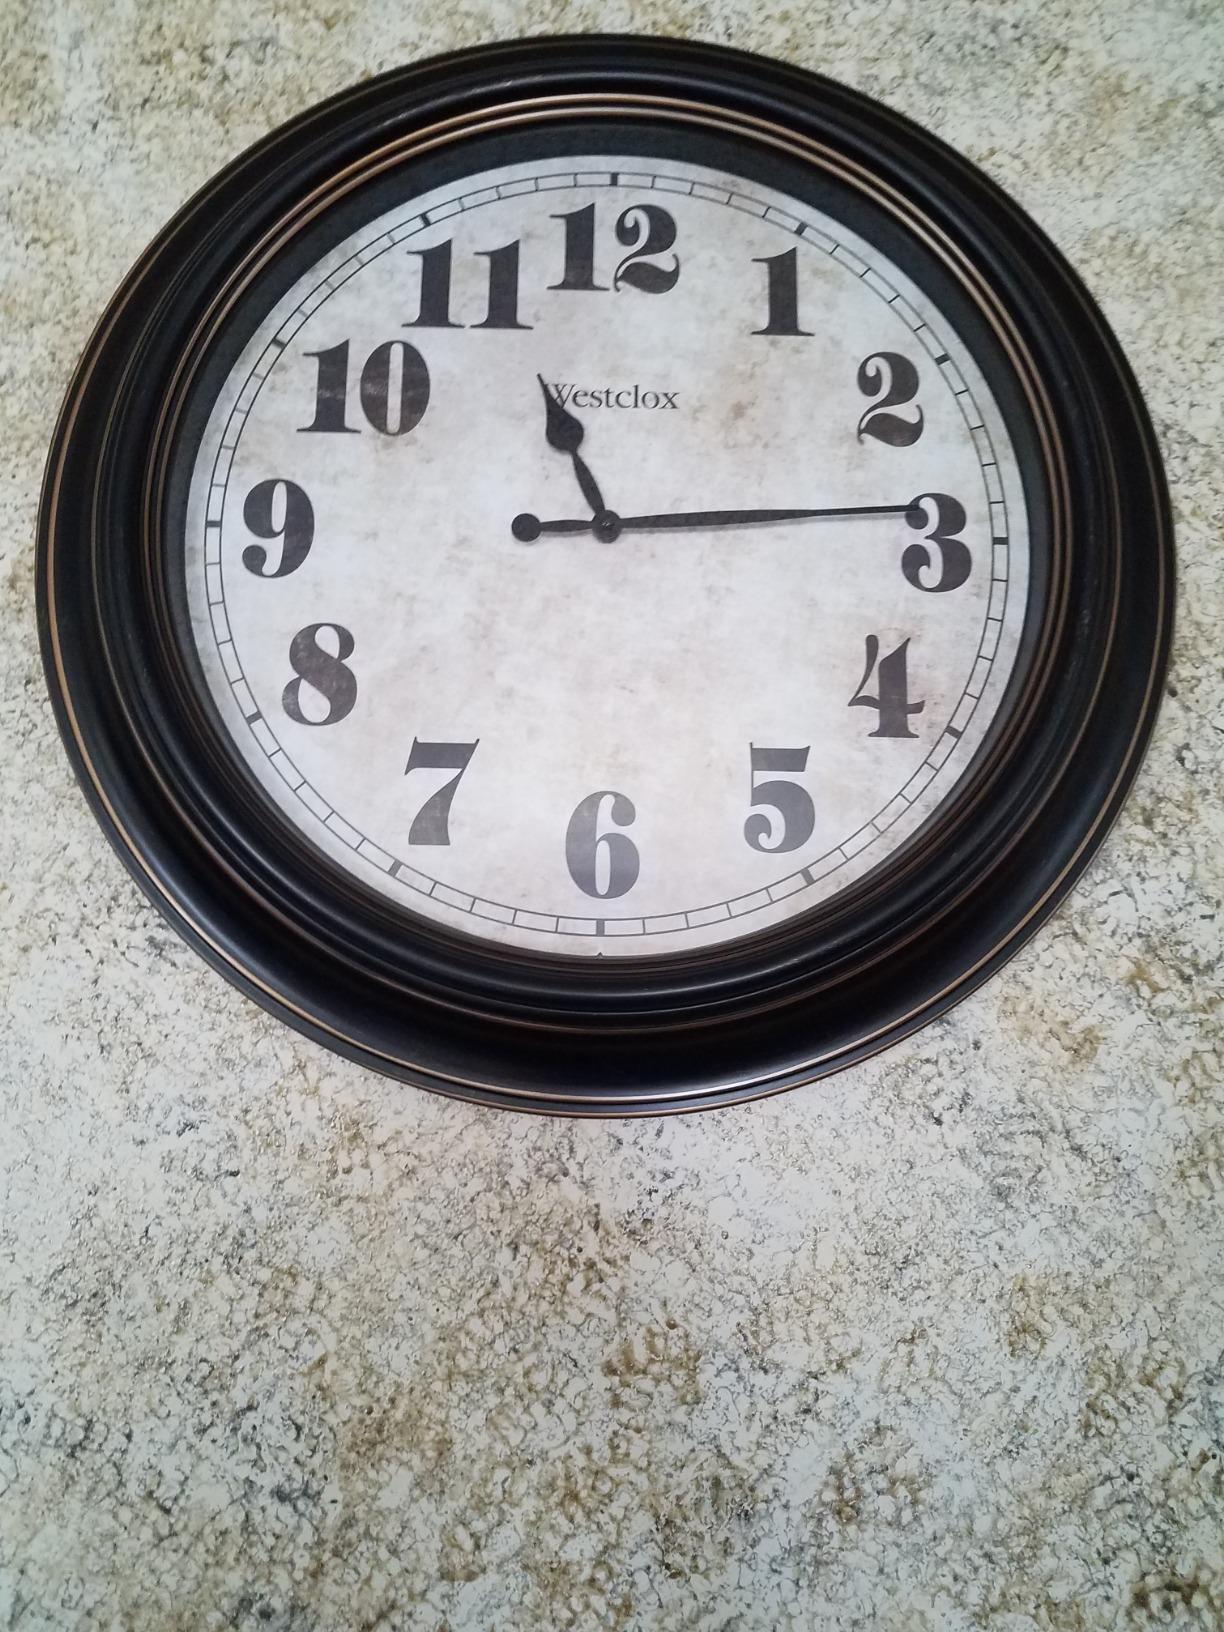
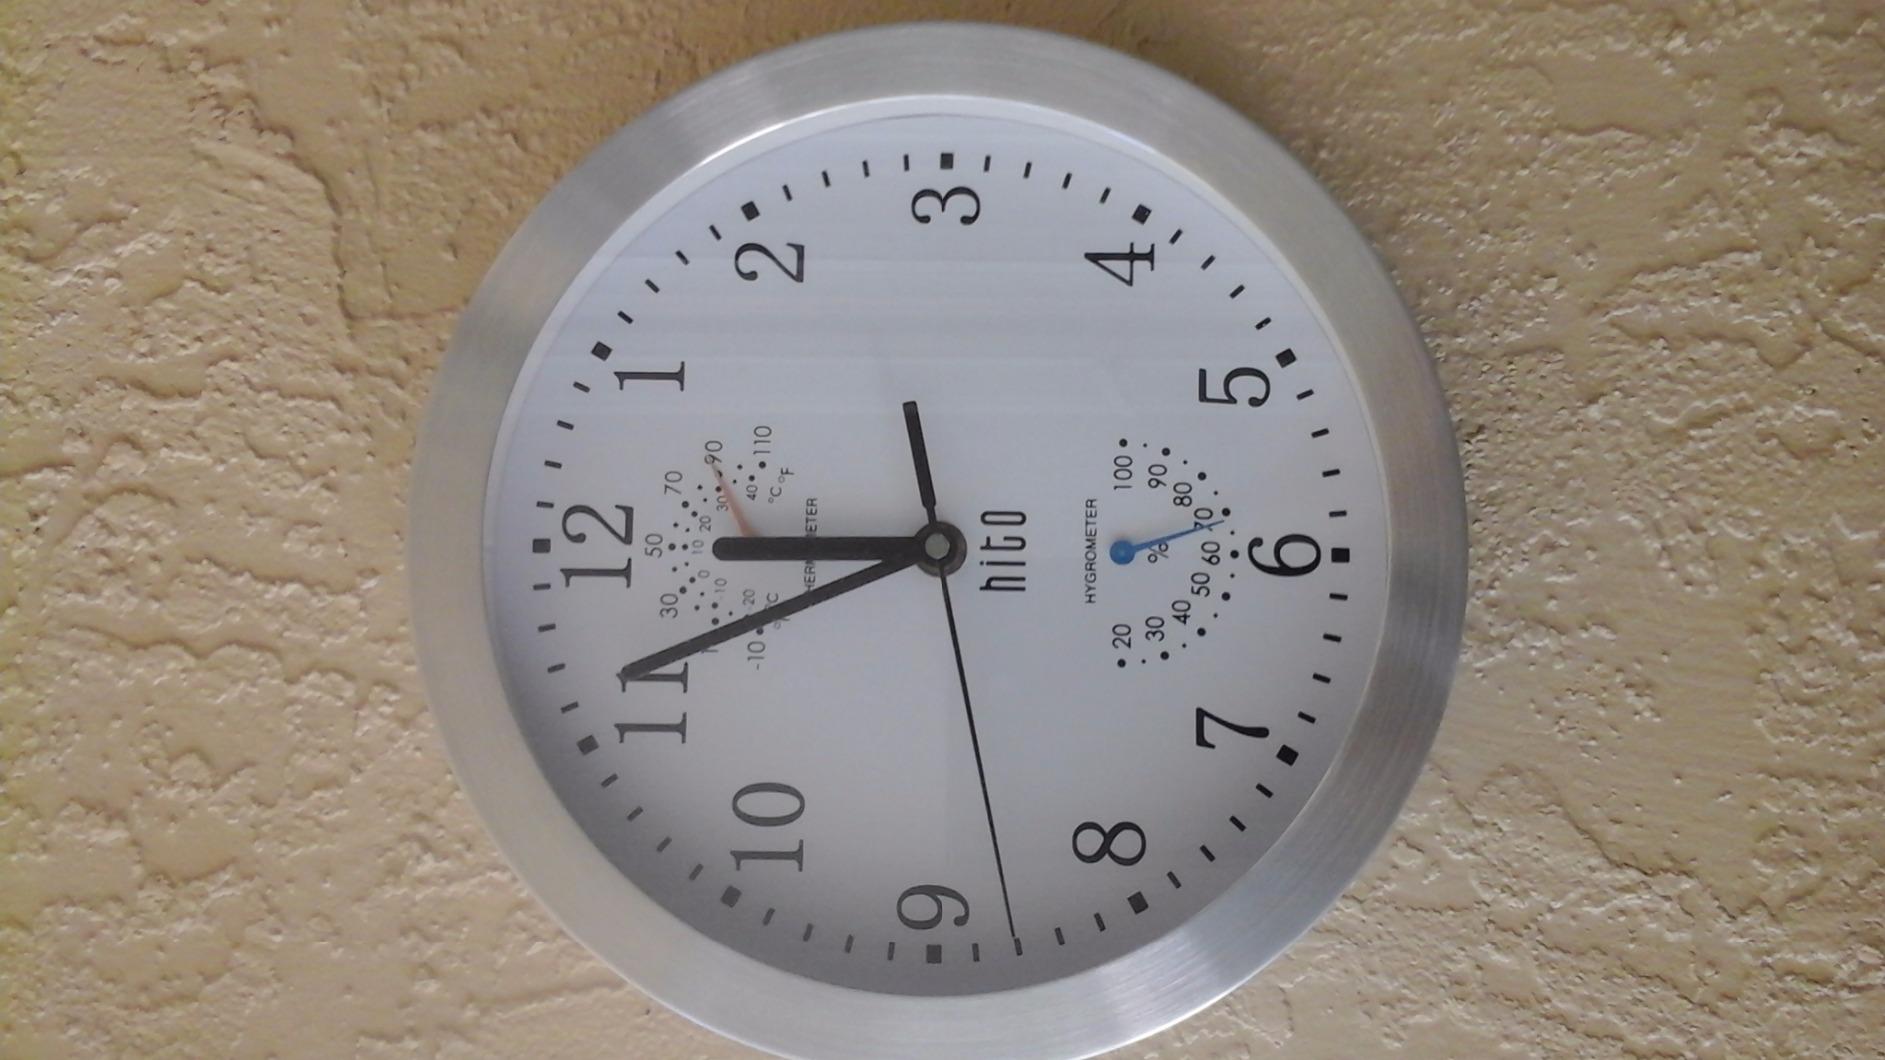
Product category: clock
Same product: no